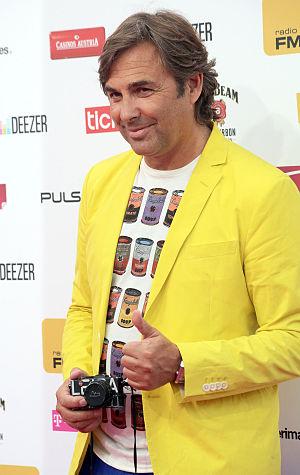
Hubertus von Hohenlohe-Langenburg, né le 2 février 1959 à Mexico, est un skieur alpin mexico-austro-germano-espagnol qui a défendu les couleurs mexicaines en ski. Il est le second fils du prince Alfonso de Hohenlohe-Langenbourg et de la princesse Ira von Fürstenberg, nièce du milliardaire Agnelli.